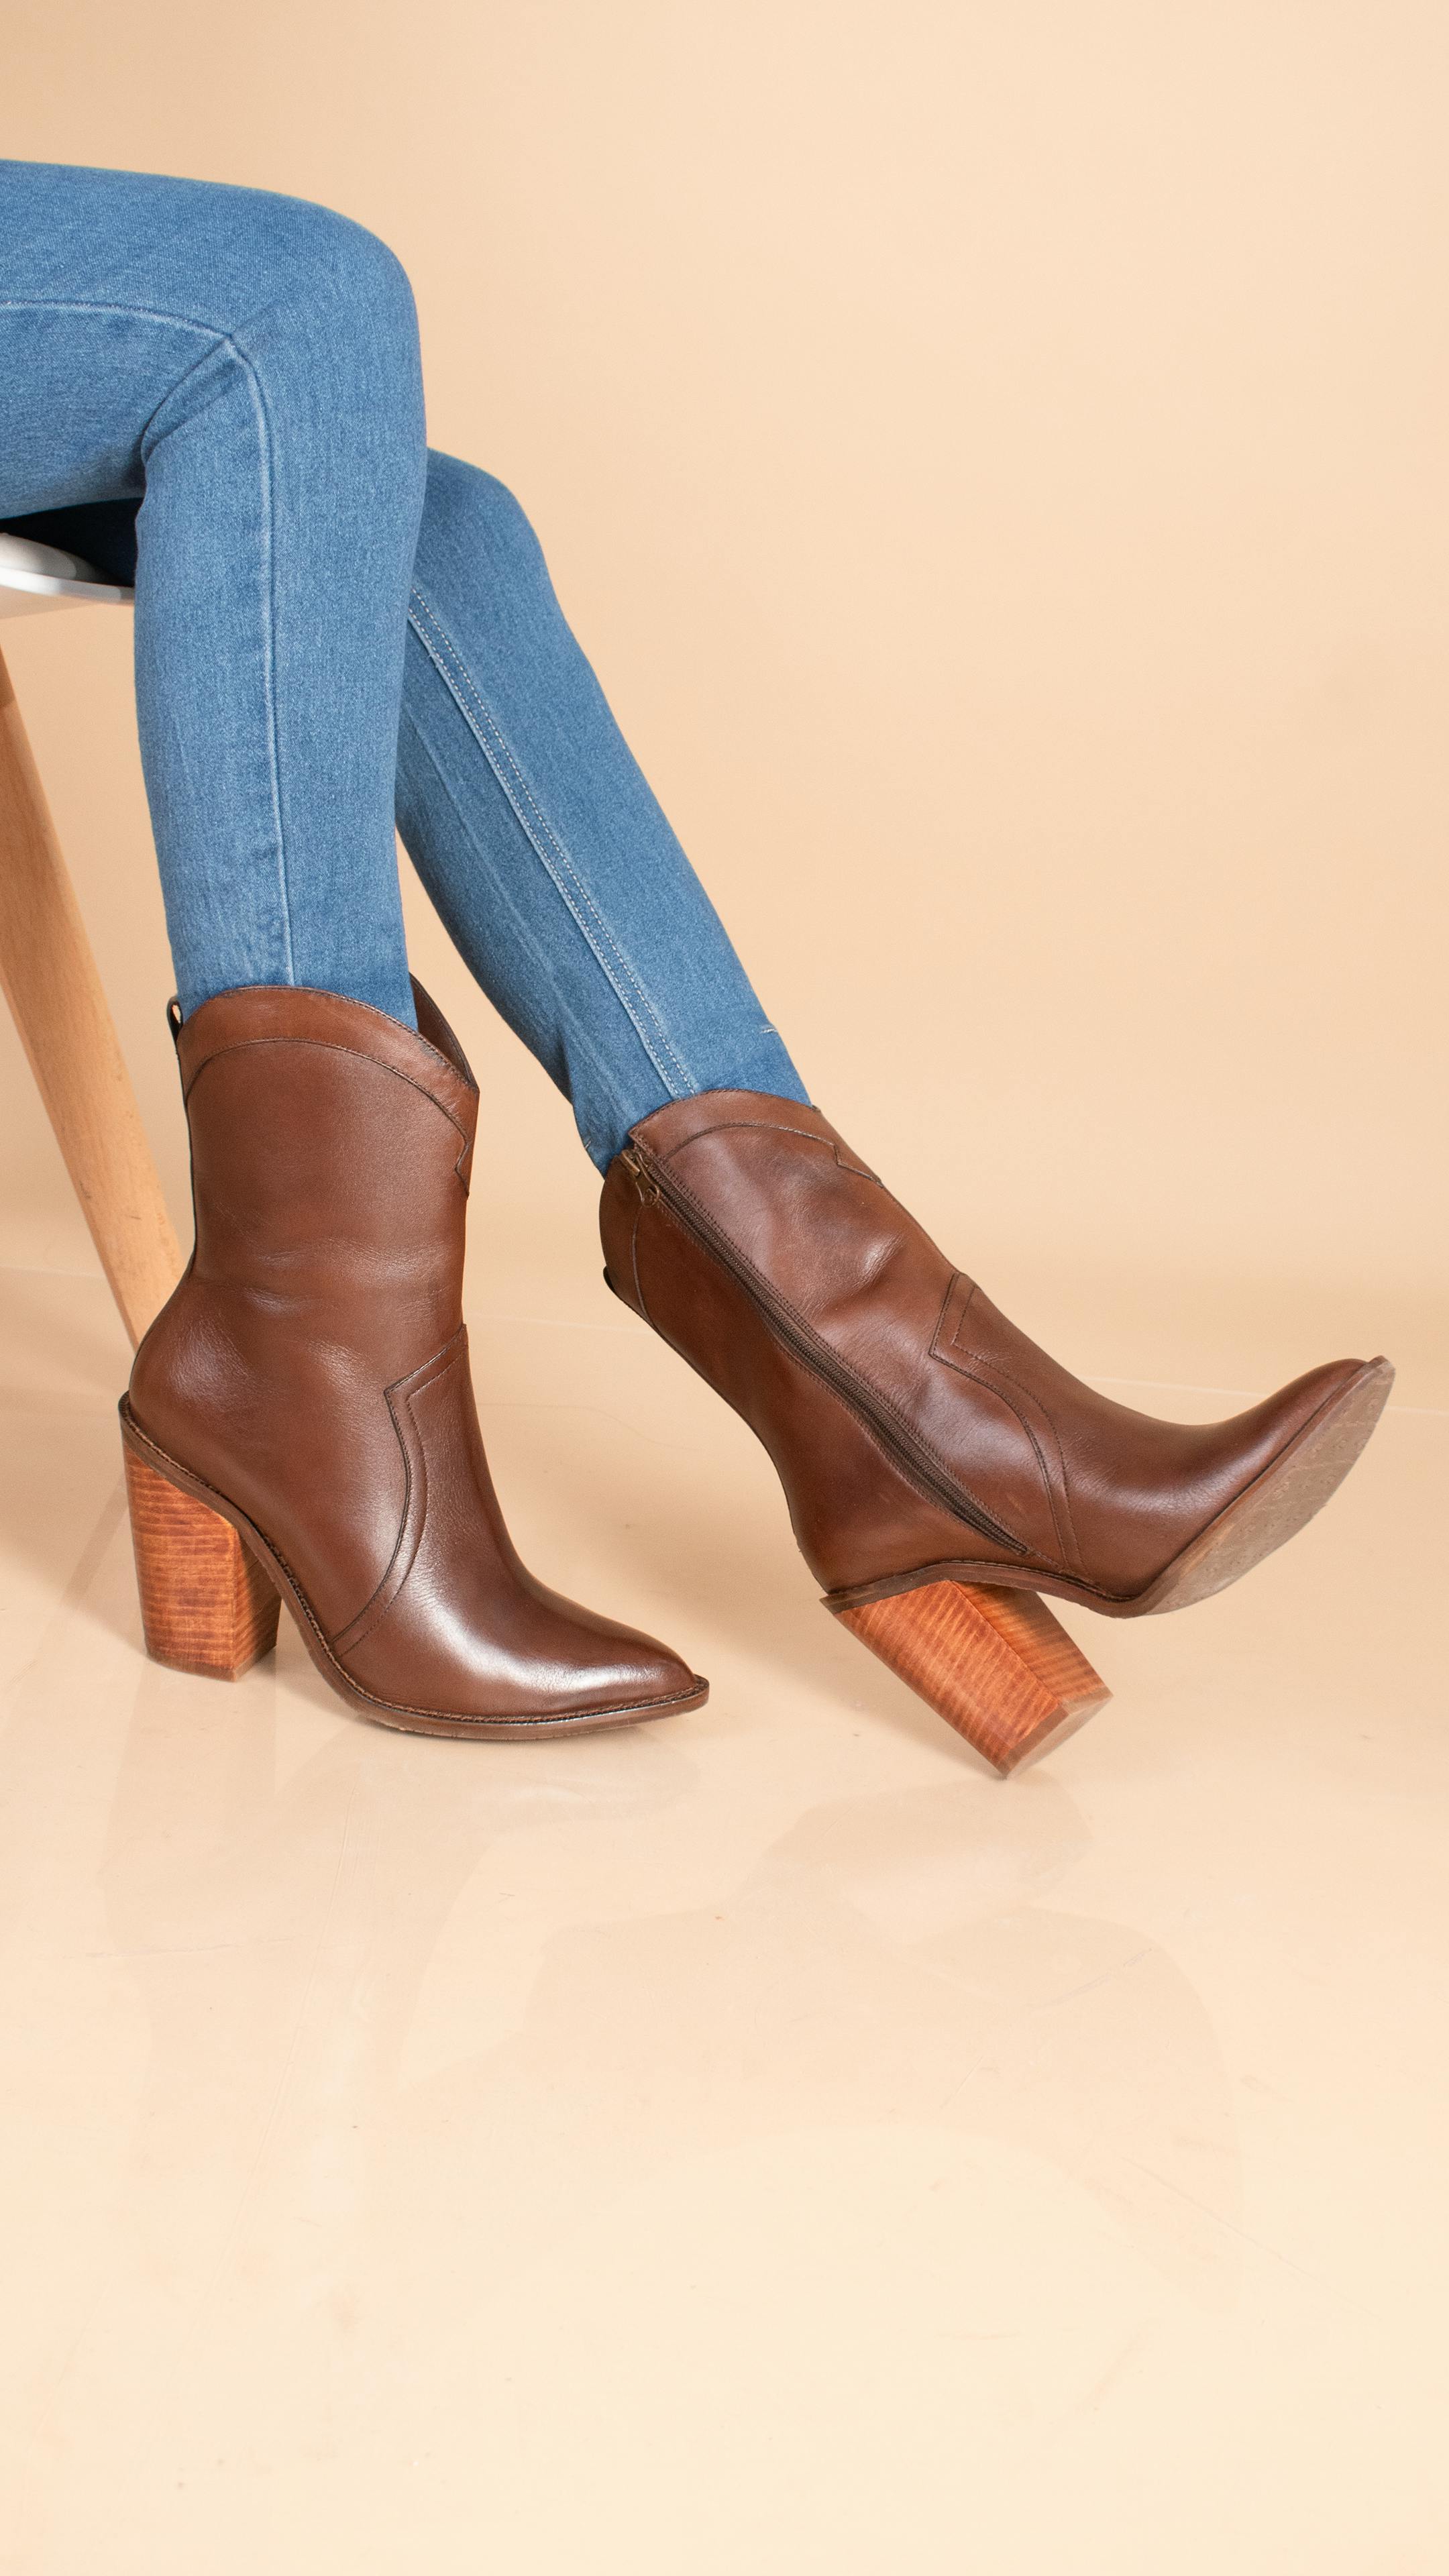
shoe, footwear, Durango boot, high heels, Knee high boot, foot, calf, boot, human leg, knee, thigh, electric blue, fashion design, leather, fashion accessory, denim, fur, liver, riding boot, wood, carmine, ankle, comfort, peach